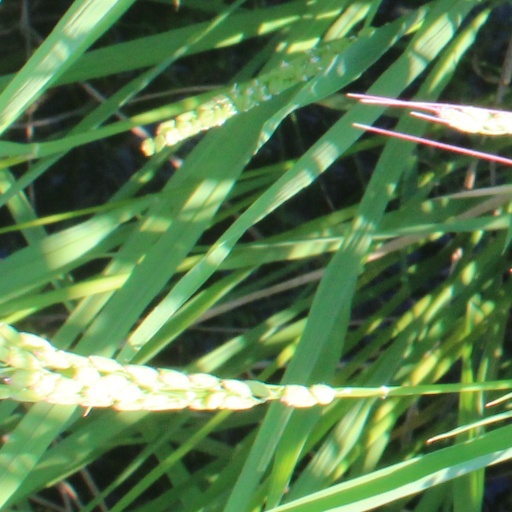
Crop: rice